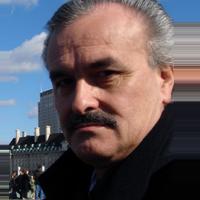
Age: 55